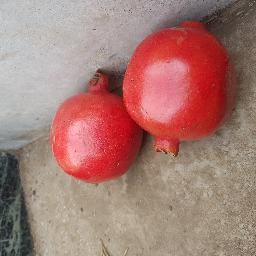
Fruit: Pomegranate
Quality: Good